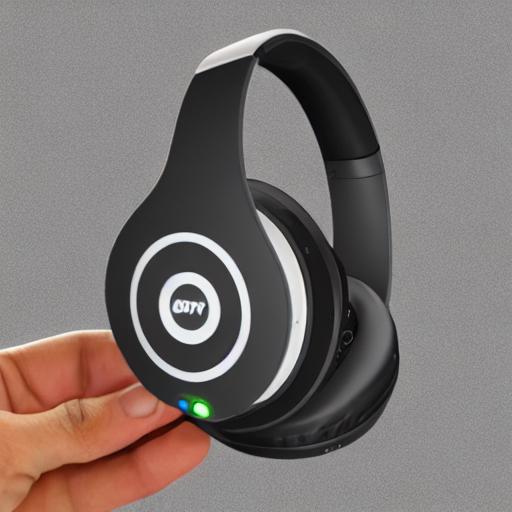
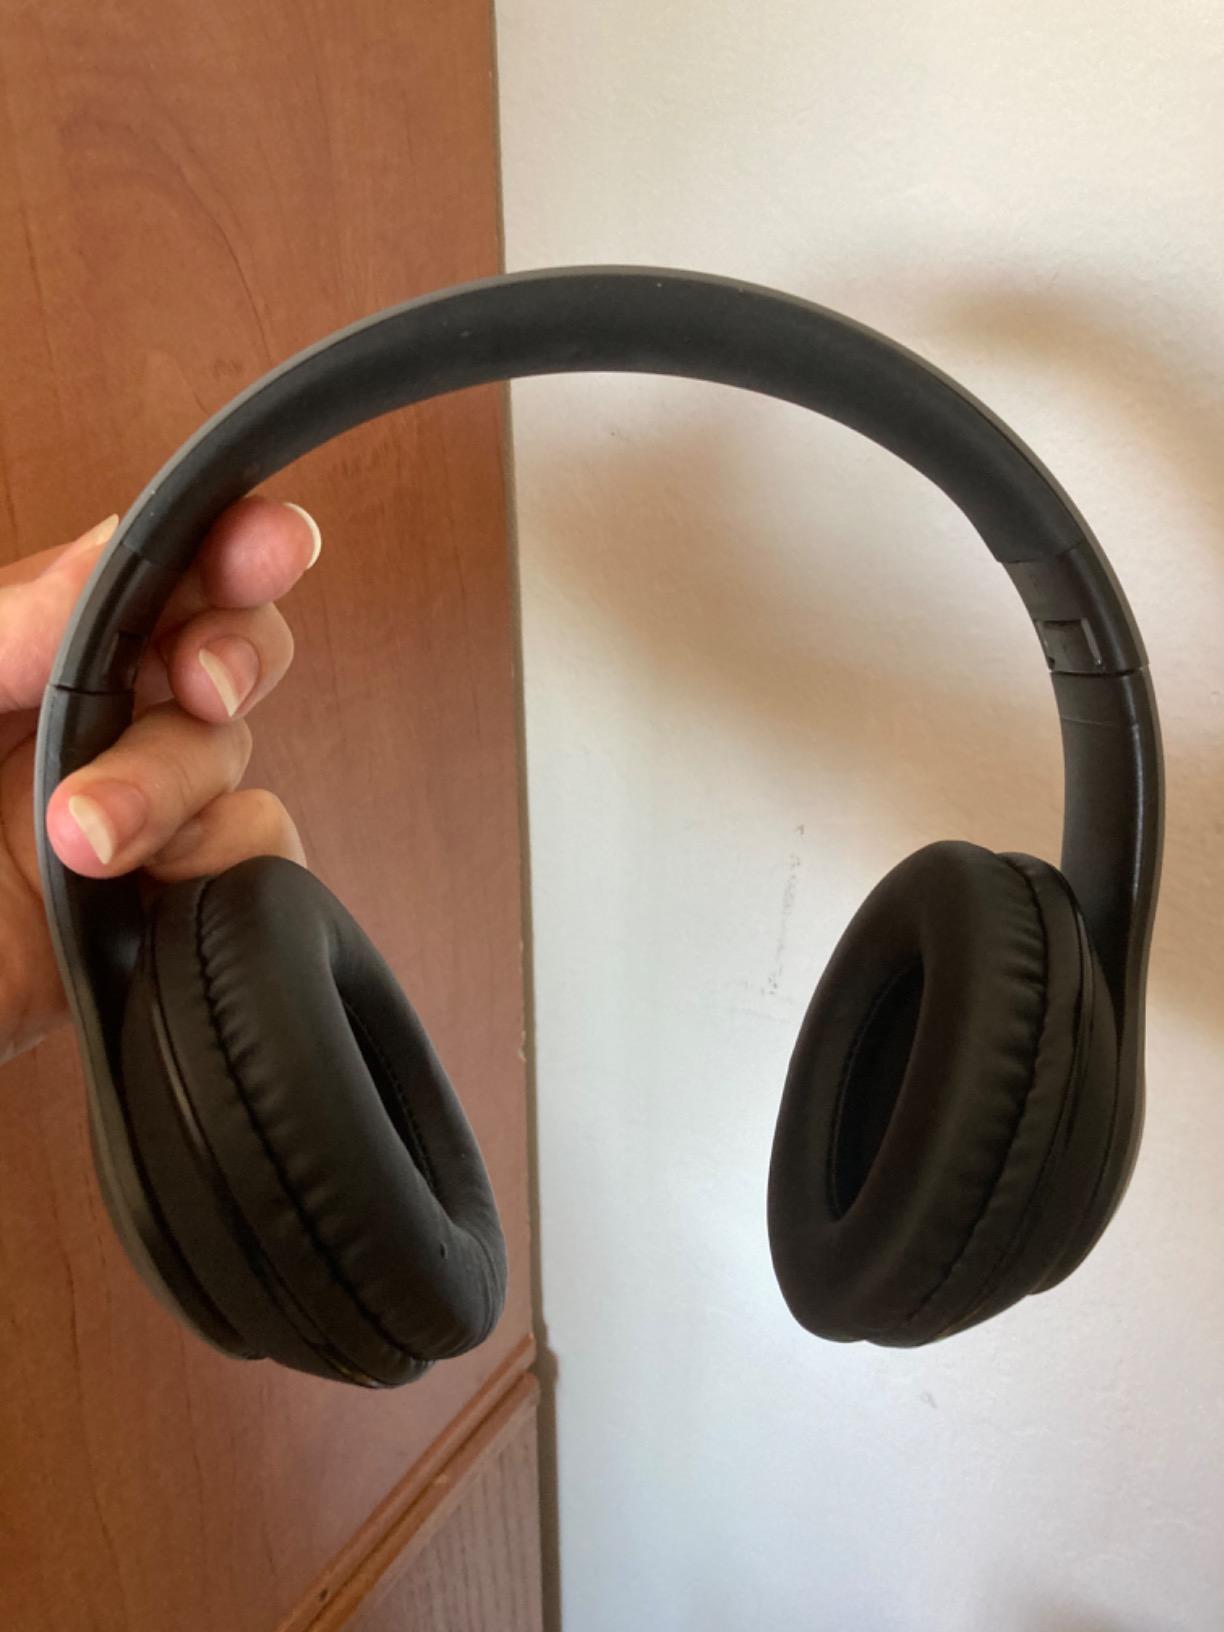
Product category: headphones
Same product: no